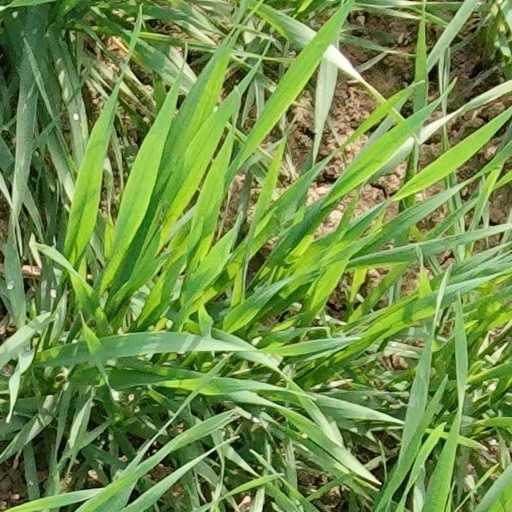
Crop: wheat